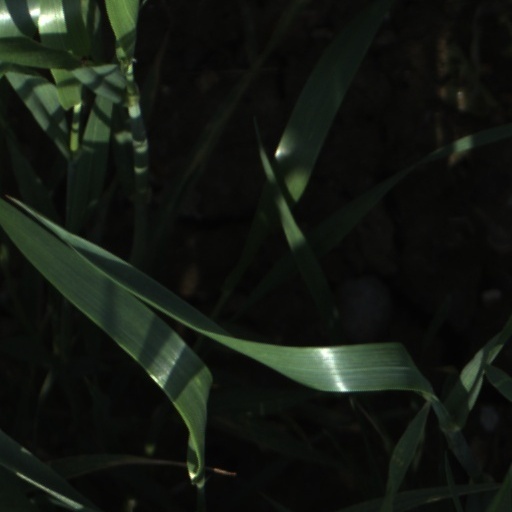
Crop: wheat